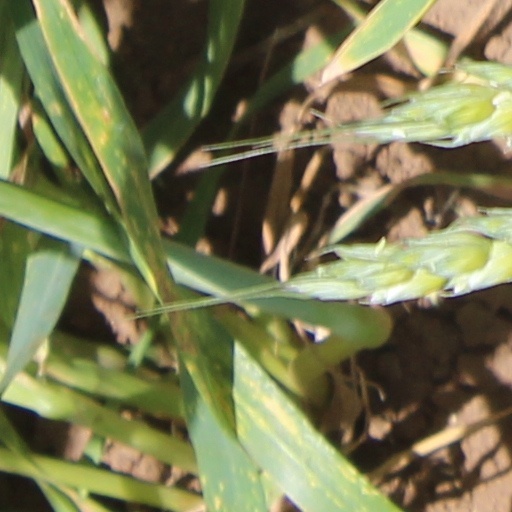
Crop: wheat